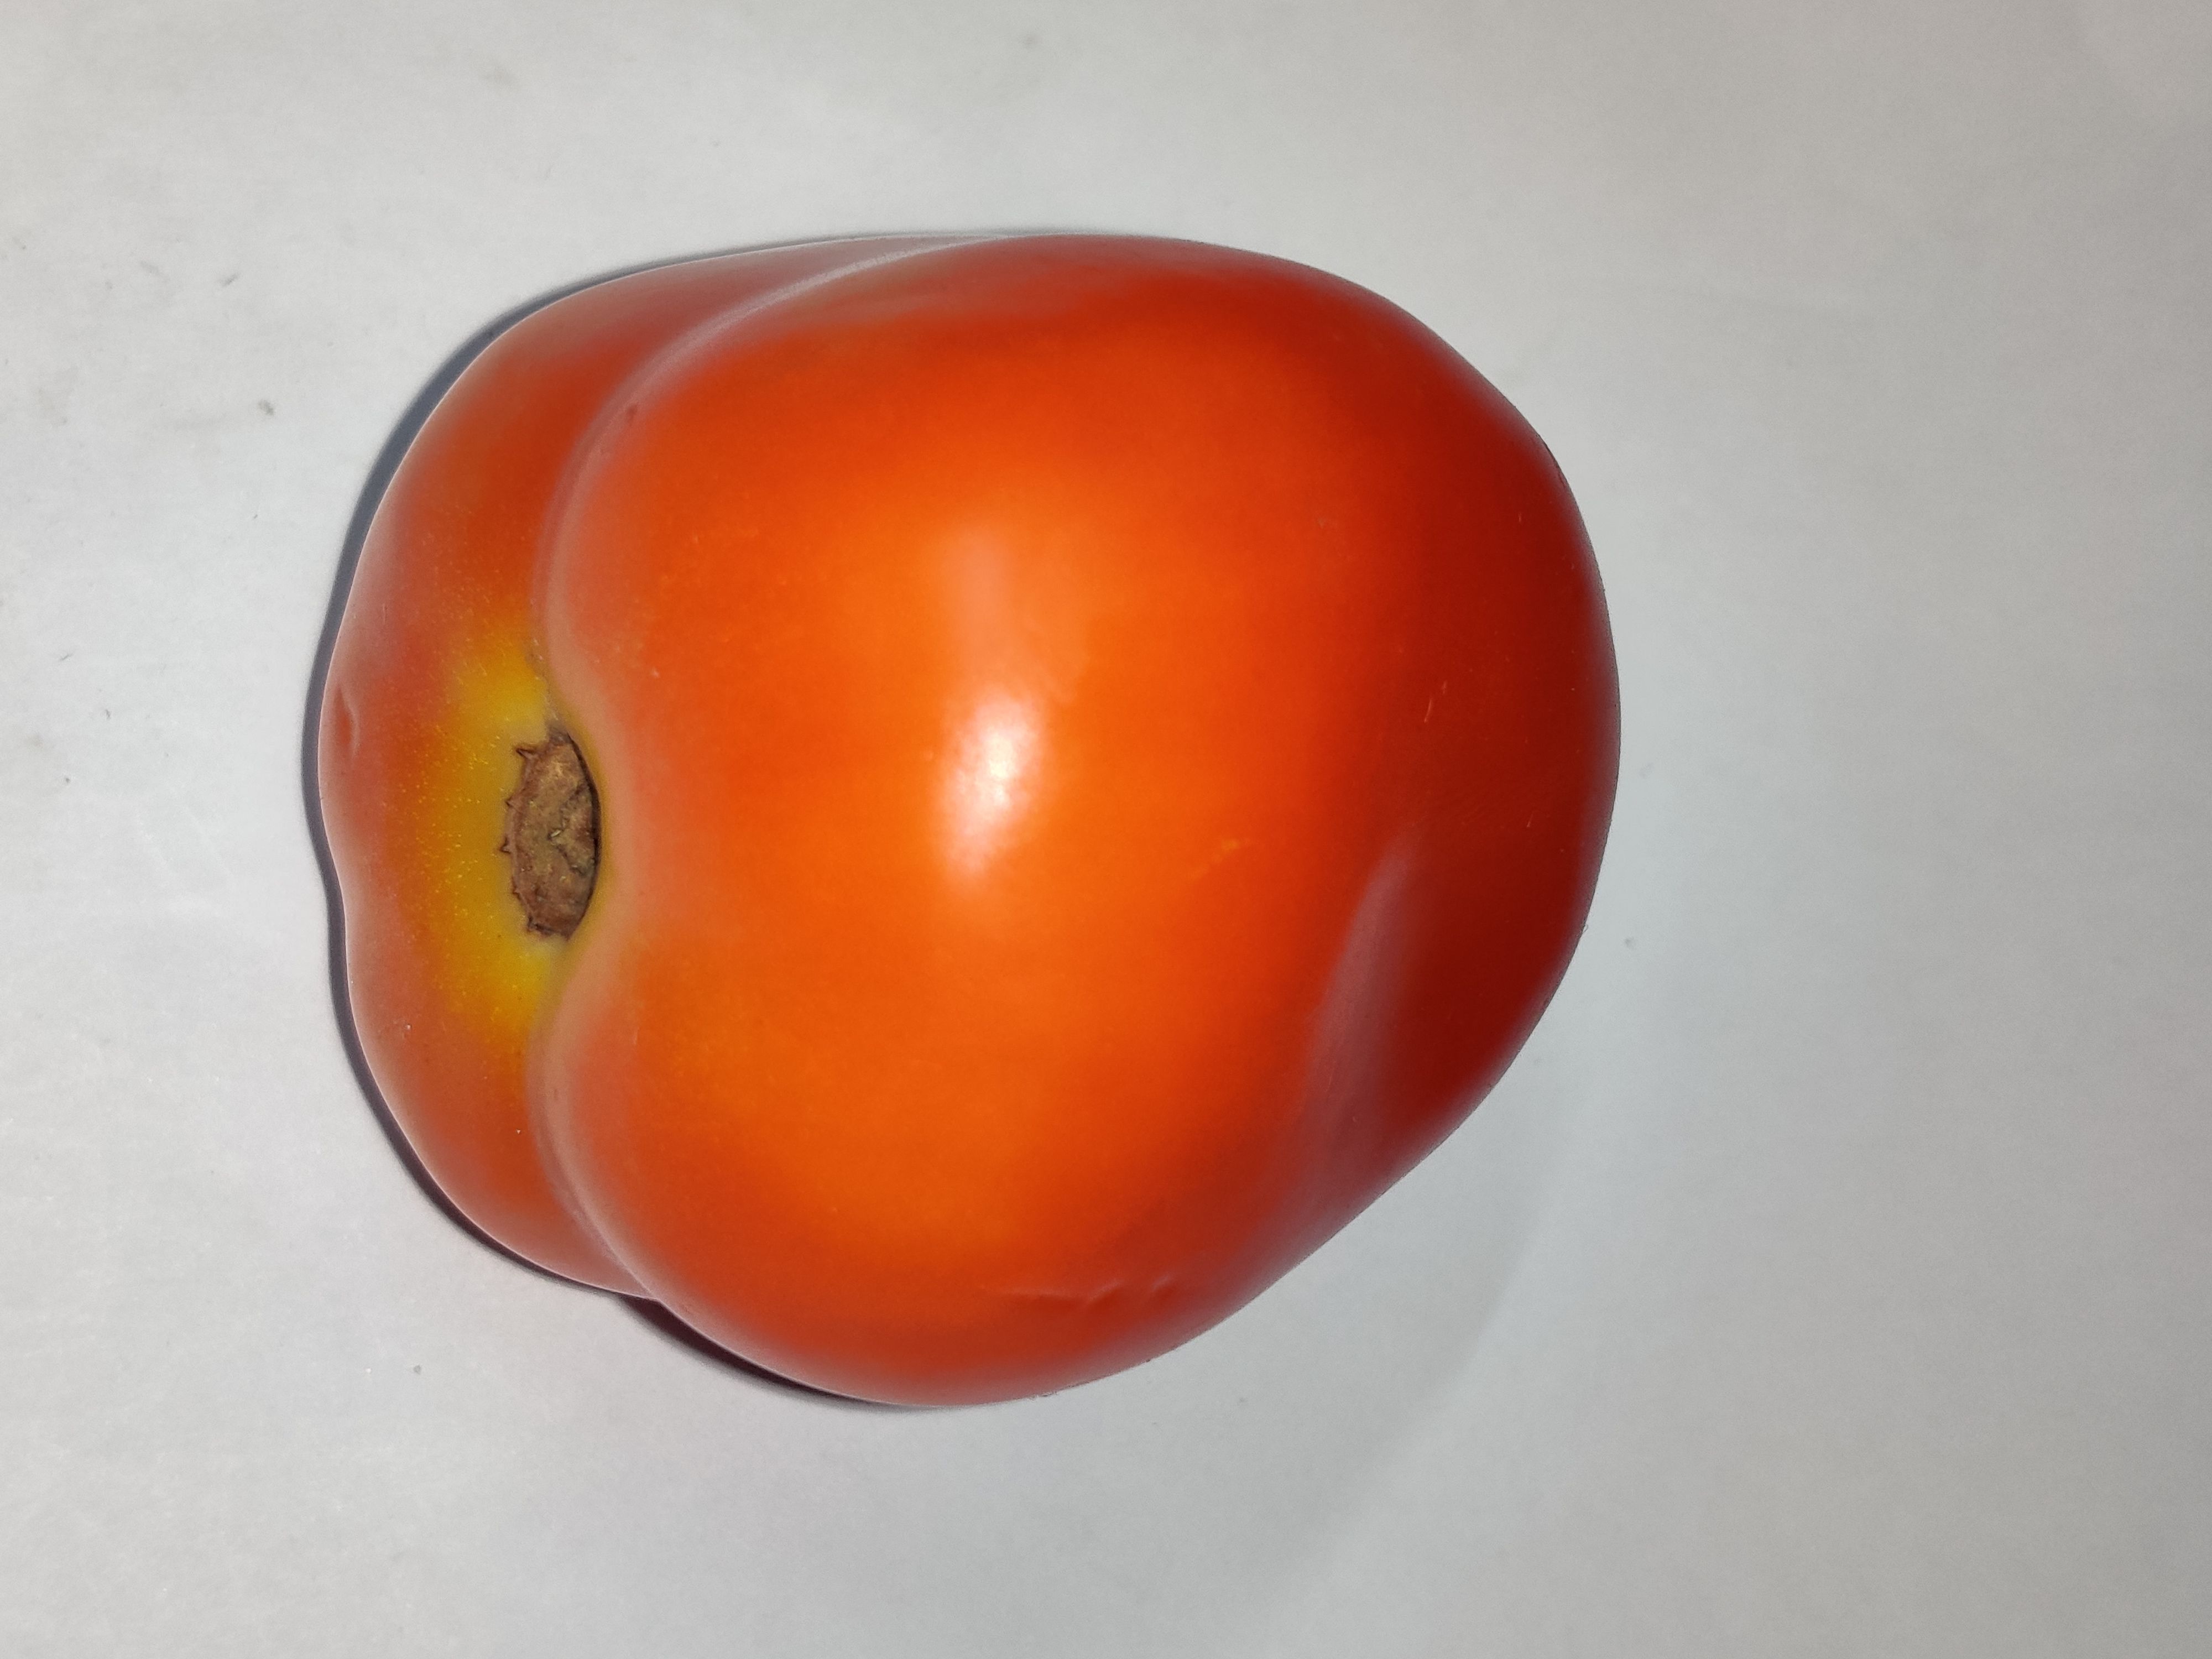
Fruit: tomatoes
Grade: 1st-grade